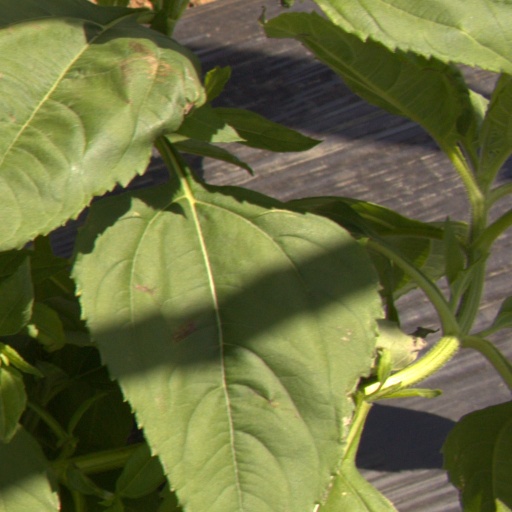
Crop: Jerusalem artichoke